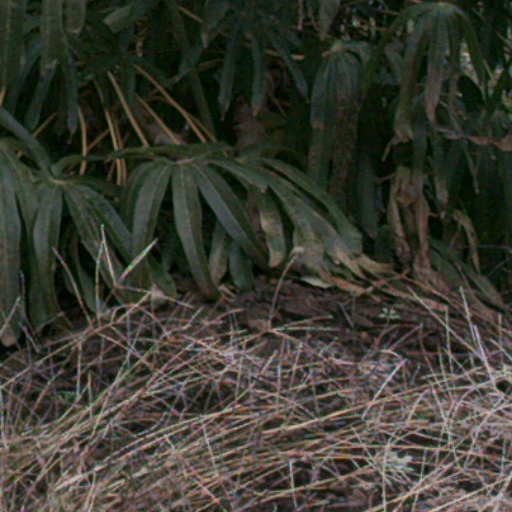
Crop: cassava